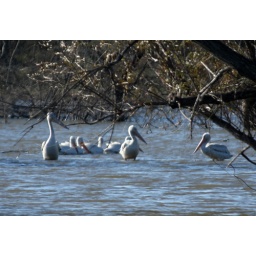
American White Pelicans on a fresh water lake on a ranch in Medina County Texas.